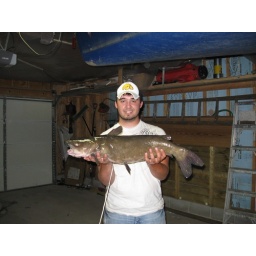
Channel cat Caught in the turkey river in elkader July 8th, 200932&amp;quot; longRobbie O.